Shōhei Ōoka

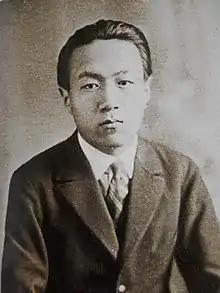
Shōhei Ōoka

Shōhei Ōoka (March 6, 1909 – December 25, 1988) was a Japanese novelist, literary critic, and lecturer and translator of French literature who was active during the Shōwa period. Ōoka belongs to the group of postwar writers whose Pacific War experiences at home and abroad figure prominently in their works. Over his lifetime, he contributed short stories and critical essays to almost every literary magazine in Japan.